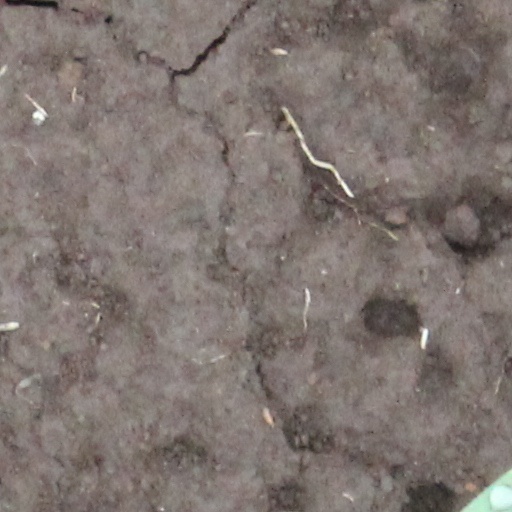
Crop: wheat